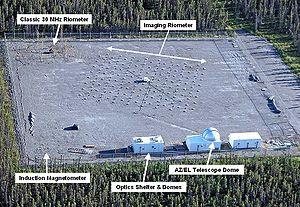
High Frequency Active Auroral Research Program, généralement désigné par son acronyme HAARP, est un observatoire de recherche américain voué à l'étude de l’ionosphère. Son objectif est d'étudier les propriétés et le comportement de cette couche de l'atmosphère, située à une altitude comprise généralement entre 70 et 1 000 km, aux caractéristiques à la fois complexes et très variables car sous l'influence de l'activité solaire et de l'éclairement. Les retombées du projet sont scientifiques et pratiques car l'ionosphère joue un rôle important dans la propagation des ondes radio. Le projet utilise un émetteur radio à haute fréquence qui permet de sonder de manière active et dirigée des endroits précis de l'ionosphère. Cet équipement, avec les instruments d'observation qui l'accompagne, devient opérationnel en 1993 dans une version réduite et atteint sa puissance actuelle en 2006. Il est financé initialement par les militaires pour des applications pratiques dans le domaine des télécommunications. Les militaires décident d'arrêter ces recherches en 2014 et l'observatoire est repris en 2015 par l'Institut géophysique de l'Université d'Alaska.